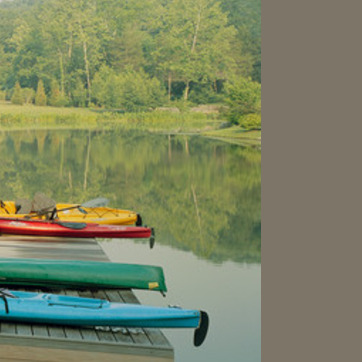
Material: water